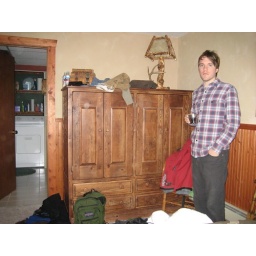
Patrick in the bedroom we stayed in on the bottom floor